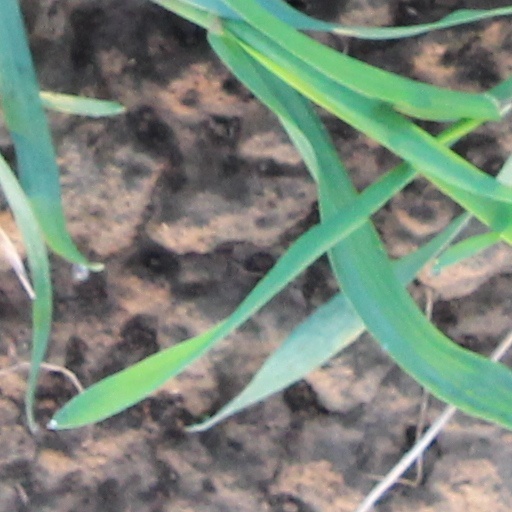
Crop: wheat